COVID-19 pandemic cases

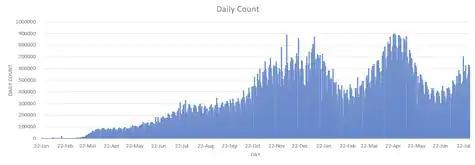

Turkmenistan has not reported any cases to the WHO, but is strongly suspected of having had infections with the disease.